Juan Fernández firecrown

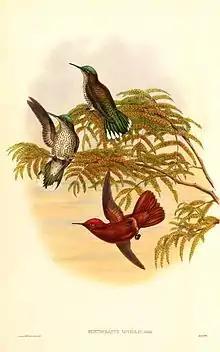
The putative extinct subspecies "S. f. leyboldi"

The nominate subspecies of Juan Fernández firecrown is found only on Isla Róbinson Crusoe. The putative extinct subspecies "S. f. leyboldi" is attributed to Alejandro Selkirk Island.